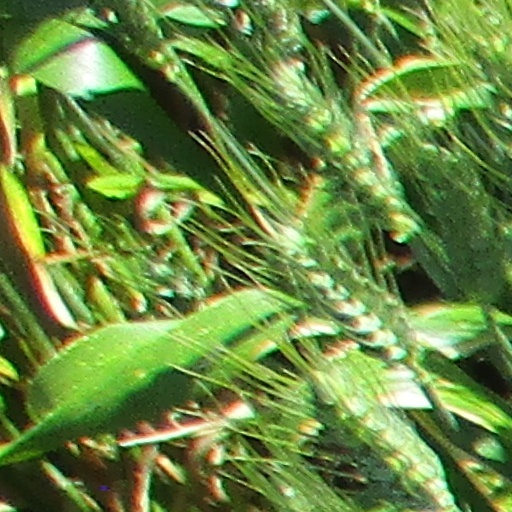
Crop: wheat